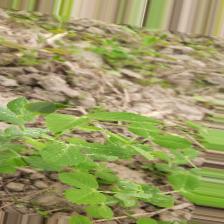
Label: Powdery Mildew